Western barn owl

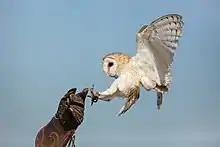
Landing on a handler's gloved hand. Captive birds often live longer than wild ones.

Western barn owls are cavity nesters. They choose holes in trees, fissures in cliff faces, the large nests of other birds such as the hamerkop ("Scopus umbretta") and old buildings such as farm sheds and church towers. Buildings are preferred to trees in wetter climates in the British Isles as they provide better protection for fledglings from inclement weather. No nesting material is used as such but, as the female sits incubating the eggs, she draws in the dry furry material of which her regurgitated pellets are composed, so that by the time the chicks are hatched, they are surrounded by a carpet of shredded pellets. Sometimes other birds such as jackdaws ("Corvus monedula") nest in the same hollow tree or building and seem to live harmoniously with the owls.